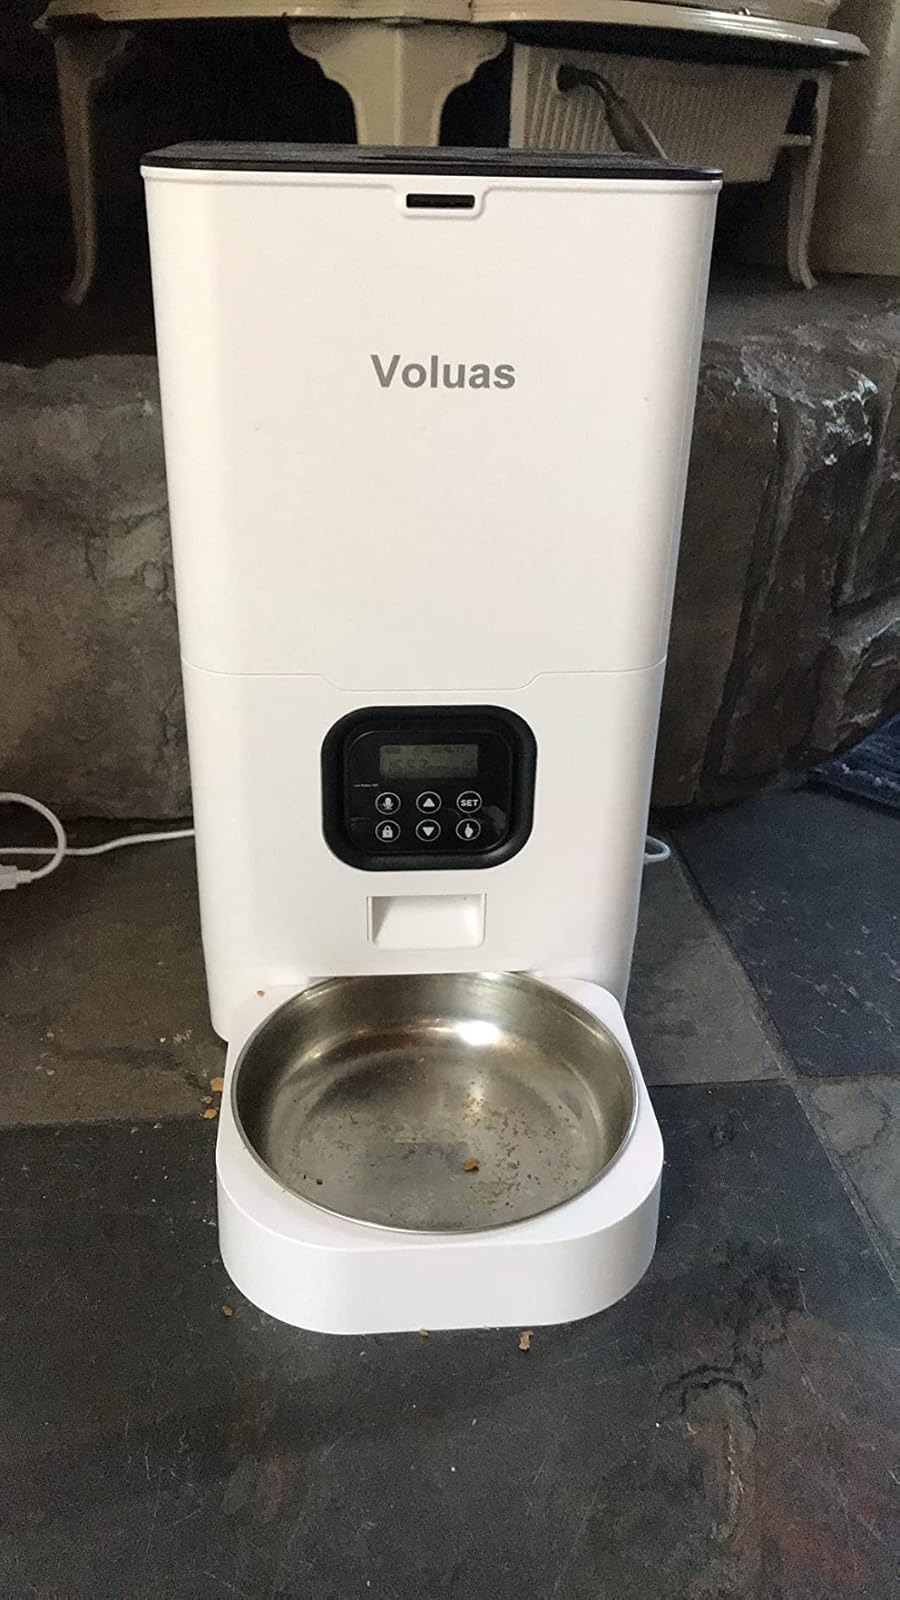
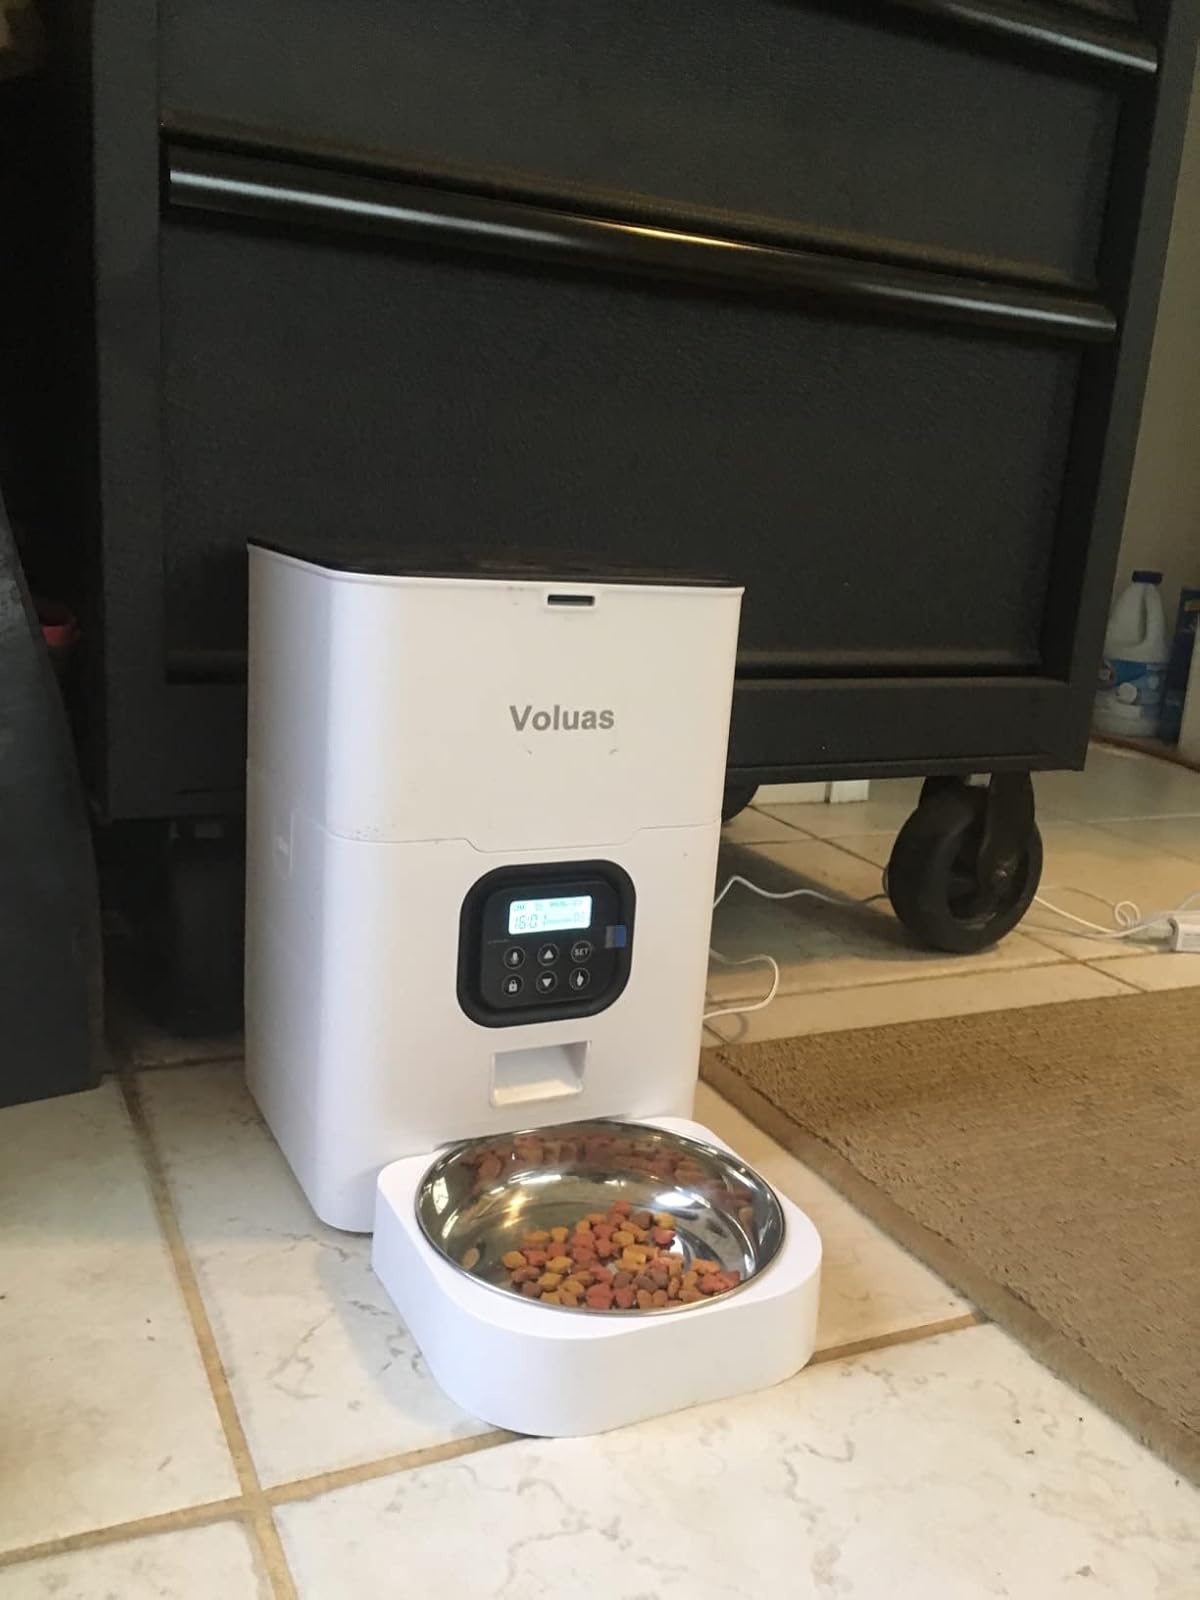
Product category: items_feeder
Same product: yes